Jean-Marc Barr

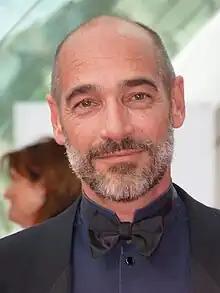
Barr in 2012

Jean-Marc Barr (born September 27, 1960) is a French-American film actor and director. He is best known for working on several films from Danish film director and frequent collaborator Lars von Trier since "Europa" (1991).